Kimberley Regiment

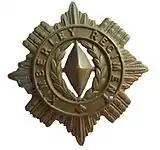
Kimberley Regiment Cap Badge circa 1899

The regiment's origins lie in the early, lawless, diamond rush days in Kimberley in the 1870s. To bring law and order to the region, which was then known as Griqualand West, the government encouraged the formation of part-time volunteer forces. Among them were the "Kimberley Light Horse" and the "Du Toitspan Hussars", both formed in 1876, which amalgamated in 1877 to form the "Diamond Fields Horse". Volunteers from the DFH served in the 9th Frontier War in 1877, in operations in Griqualand West in 1878, and in the Basutoland Gun War in 1880 and 1881.